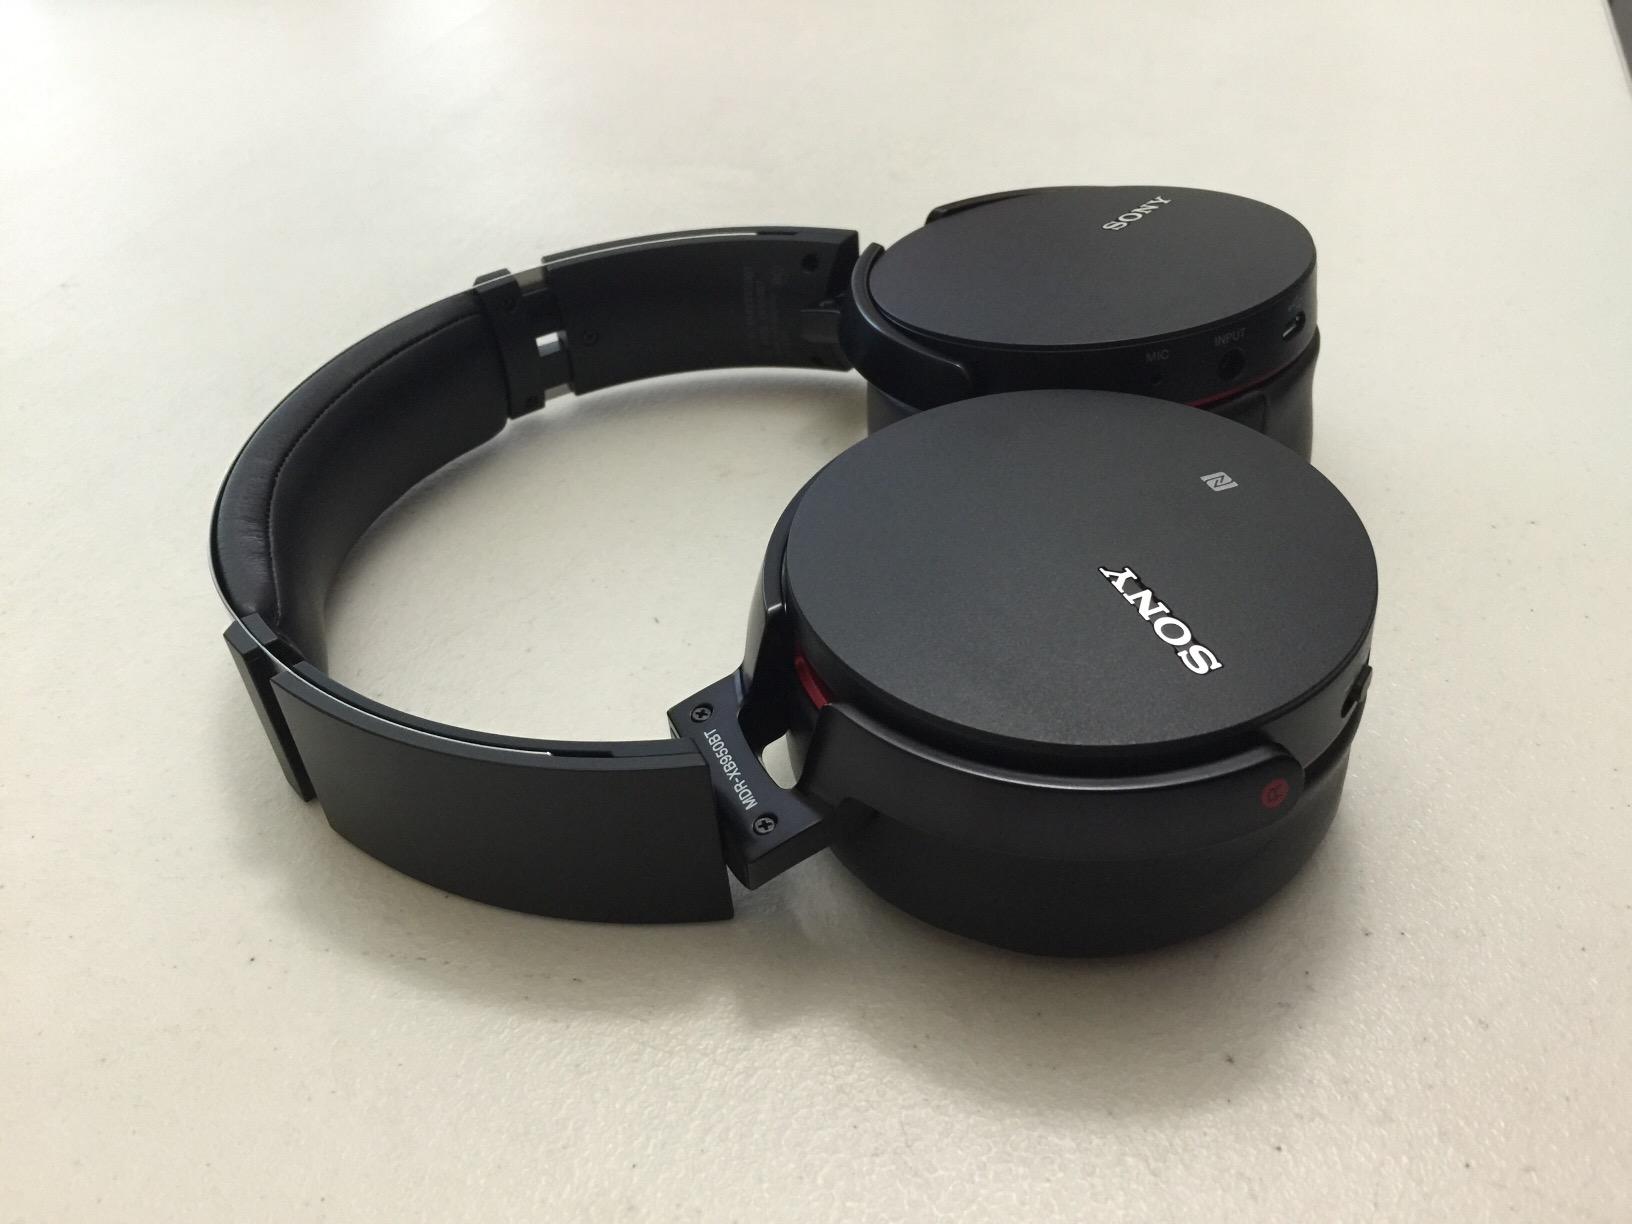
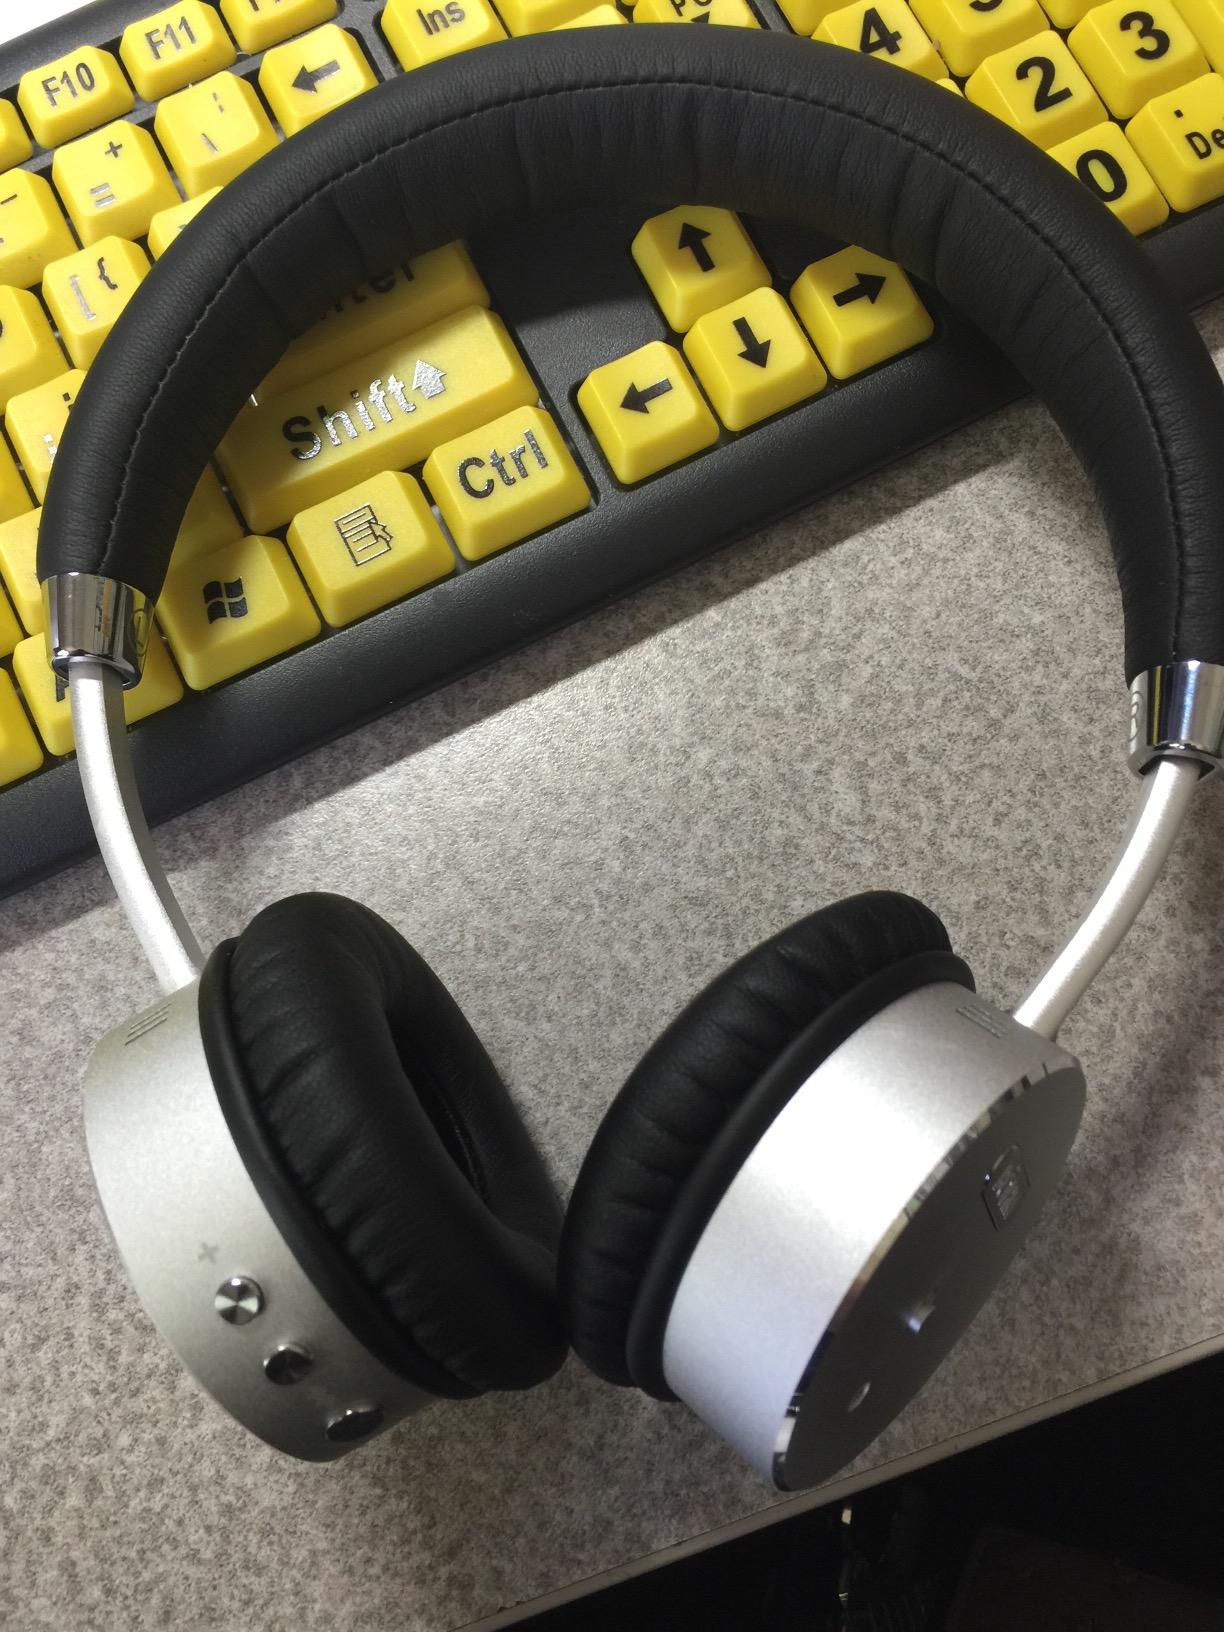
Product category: headphones
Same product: no